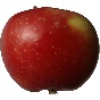
Label: Apple Braeburn 1